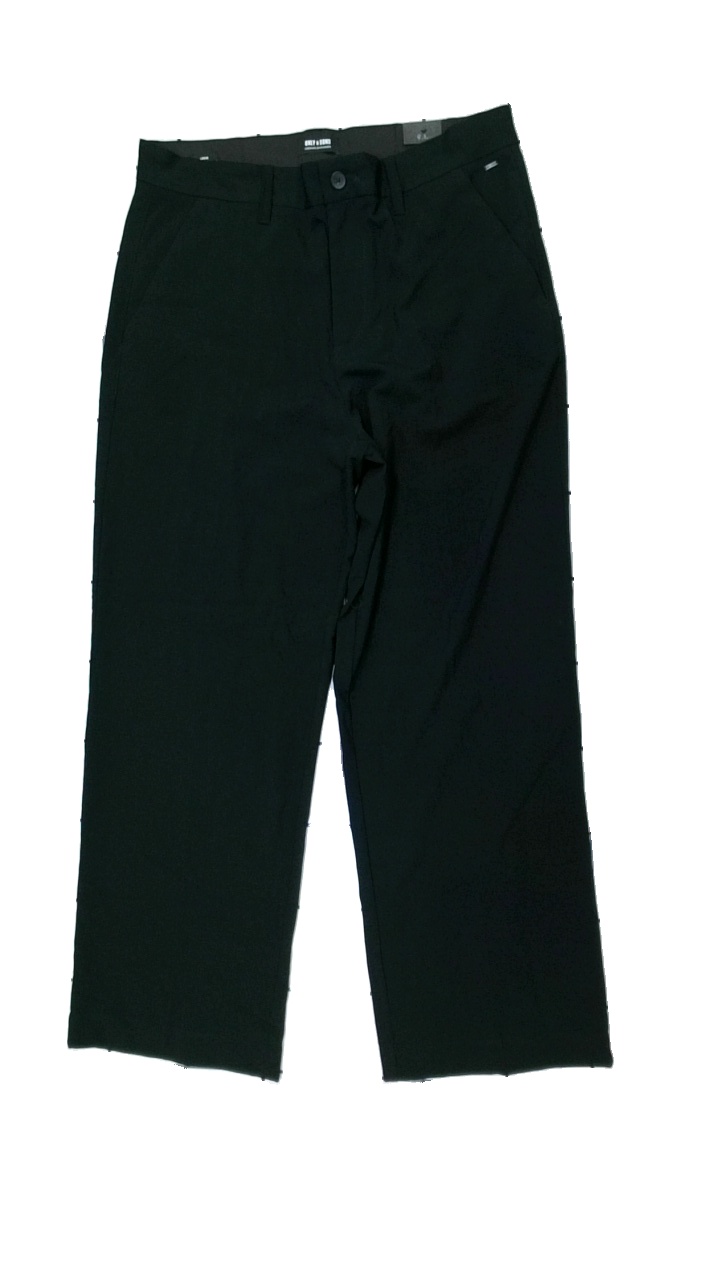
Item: Trousers (Unisex)
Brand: Only & Sons
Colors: Black
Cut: Regular
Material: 56% polyester, 44% cotton
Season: All
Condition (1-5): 3
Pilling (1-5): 5
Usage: Reuse
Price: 50-100